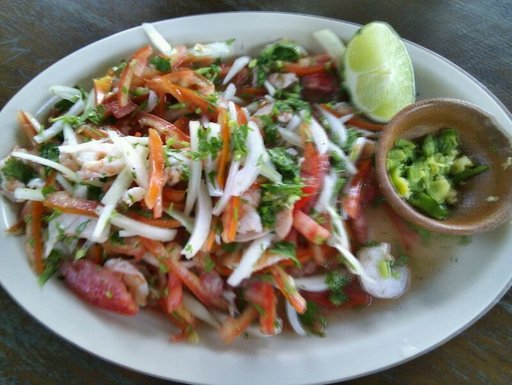
Label: ceviche